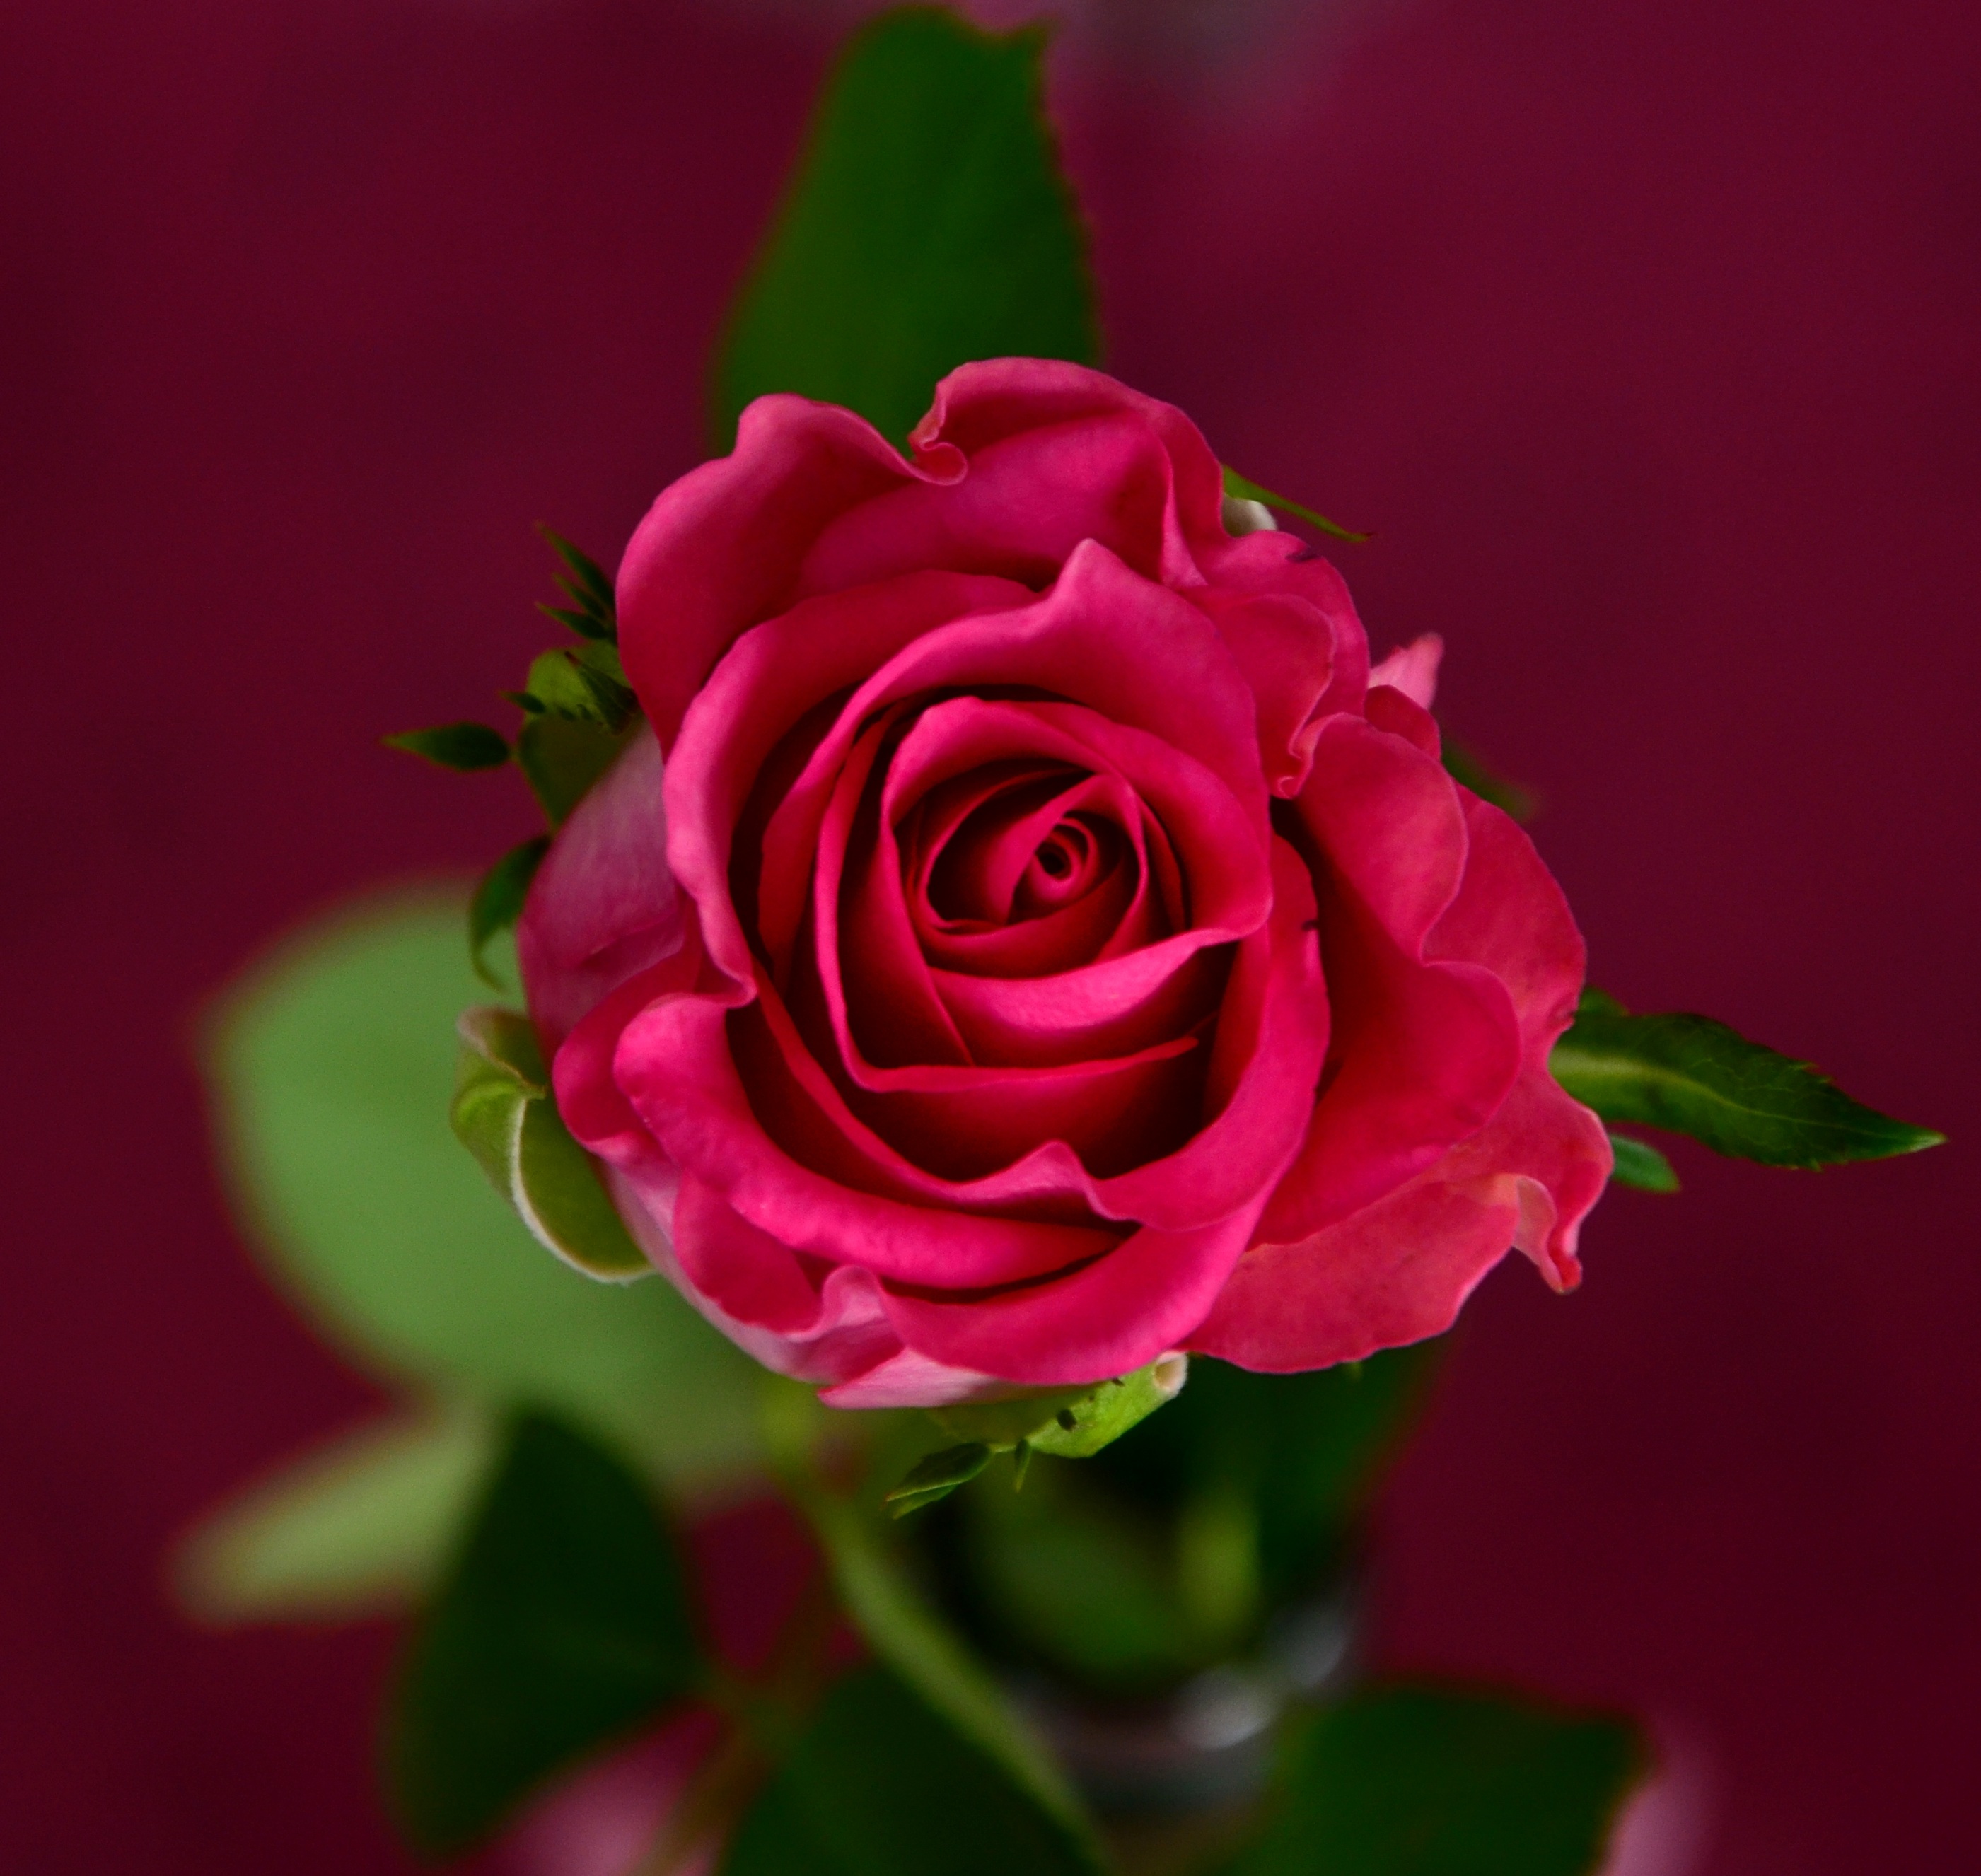
blossom, plant, flower, petal, bloom, rose, red, pink, flora, close up, roses, floristry, floribunda, macro photography, flowering plant, garden roses, rose family, red roses, land plant, rosa centifolia